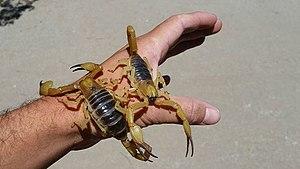
Opistophthalmus longicauda est une espèce de scorpions de la famille des Scorpionidae.